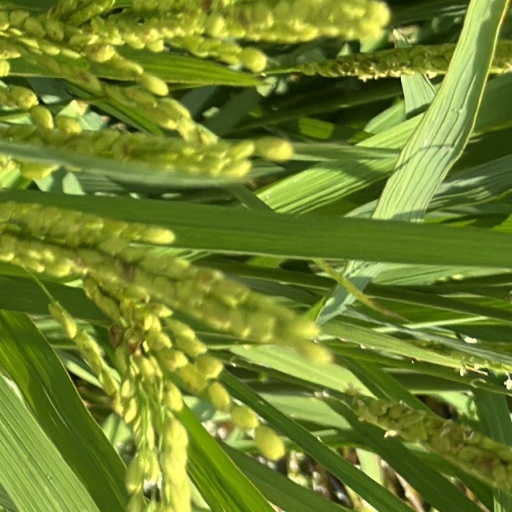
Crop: rice